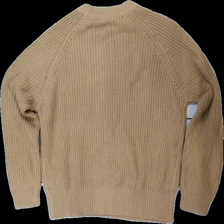
View: back
Type: Sweater
Category: Ladies
Brand: Lager 157
Colors: Brown
Material: 55% acrylic 45% cotton
Cut: Regular
Size: M
Season: All
Damage location: middle center
Damage 2 location: middle right
Damage 3 location: bottom right
Price range: 50-100
Recommended usage: Reuse
Description: brun tjocktröja stickad